Kiss Daddy Goodnight

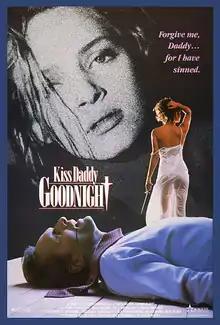
Theatrical release poster

Kiss Daddy Goodnight is a 1987 American neo-noir psychological thriller film directed by Peter Ily Huemer. It stars Uma Thurman in her film debut, and Steve Buscemi in a small role.